Wilderness (manga)

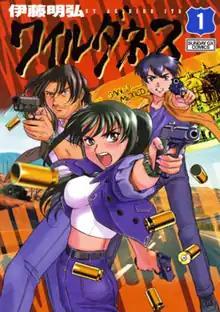
First volume cover

is a Japanese manga series written and illustrated by Akihiro Ito. It has been serialized in Shogakukan's manga magazine "Monthly Sunday Gene-X" since August 2000. The manga went on hiatus in June 2009, and following a nearly 12-year hiatus, it resumed publication in May 2021.